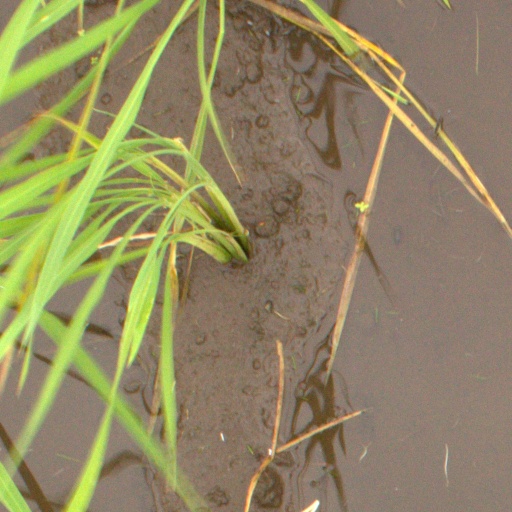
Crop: rice